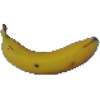
Label: Banana 1